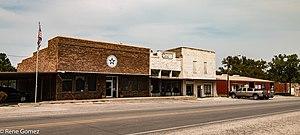
La ville de Lipan est située dans le comté de Hood, dans l’État du Texas, aux États-Unis. Sa population s’élevait à 430 habitants lors du recensement de 2010, estimée à 461 habitants en 2016.